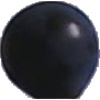
Label: Grape Blue 1